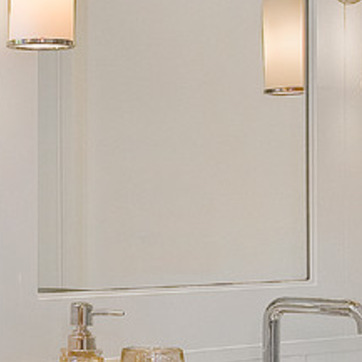
Material: mirror